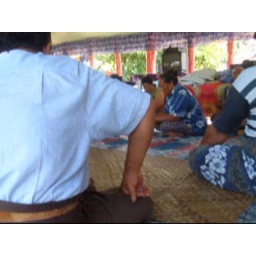
Next door to our home in Afega